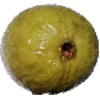
Label: guava